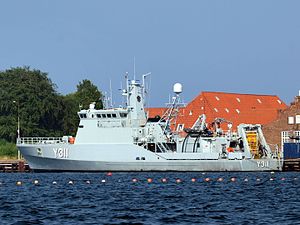
Søværnets enheder / Galleri / Skibe
Denne side er en oversigt over Søværnets enheder og skal ses i forlængelse heraf.